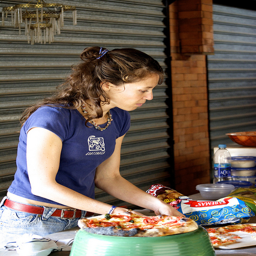
Woman in blue shirt cooking on top of an old table.
A woman standing next to a table of chips and pizza
A woman preparing pizza for people to eat.
A woman stands by a table with pizzas on it.
A woman at a table preparing a pizza.